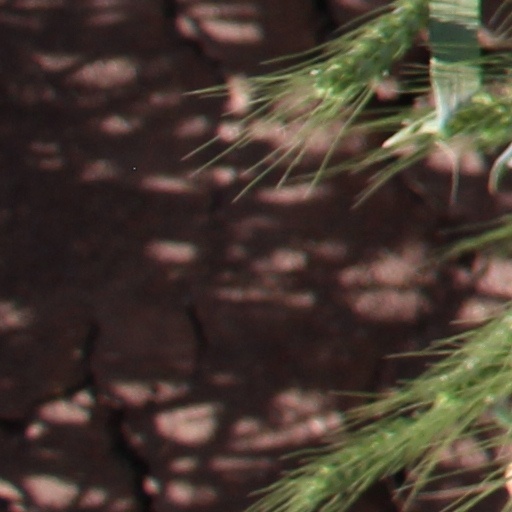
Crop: wheat